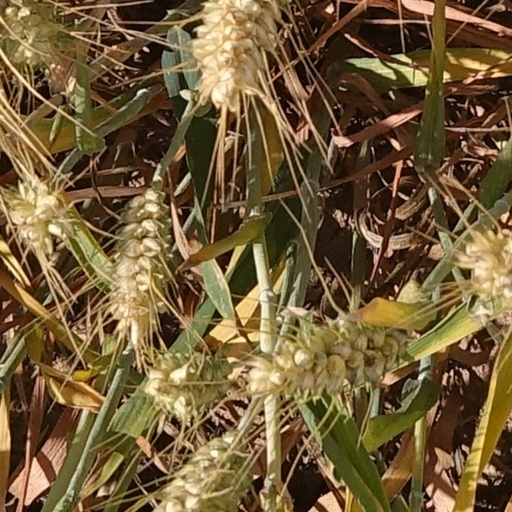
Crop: wheat